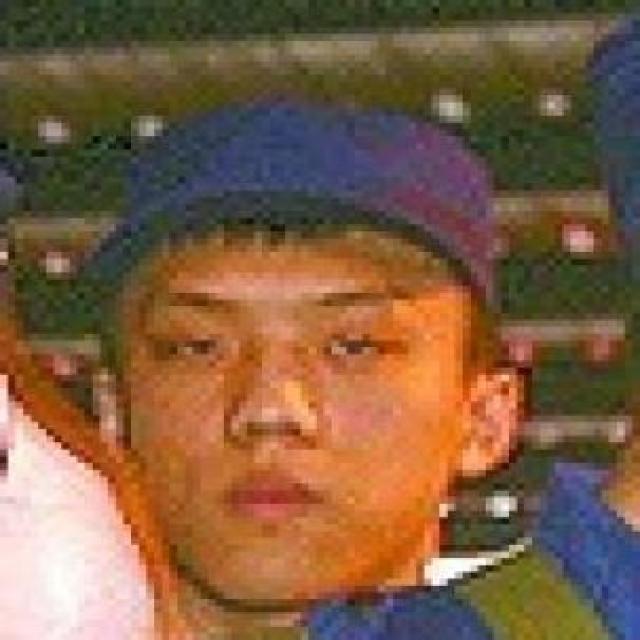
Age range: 13-20